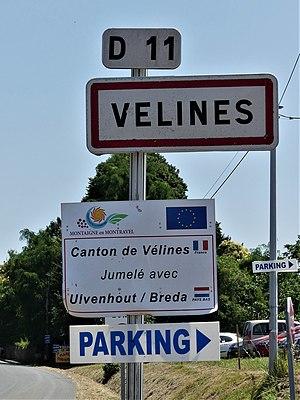
Panneau de jumelage de Vélines, Dordogne, France.
Le canton de Vélines est une ancienne division administrative française située dans le département de la Dordogne, en région Aquitaine.